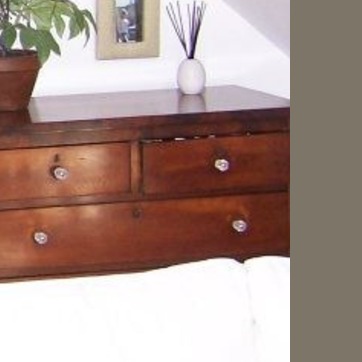
Material: wood